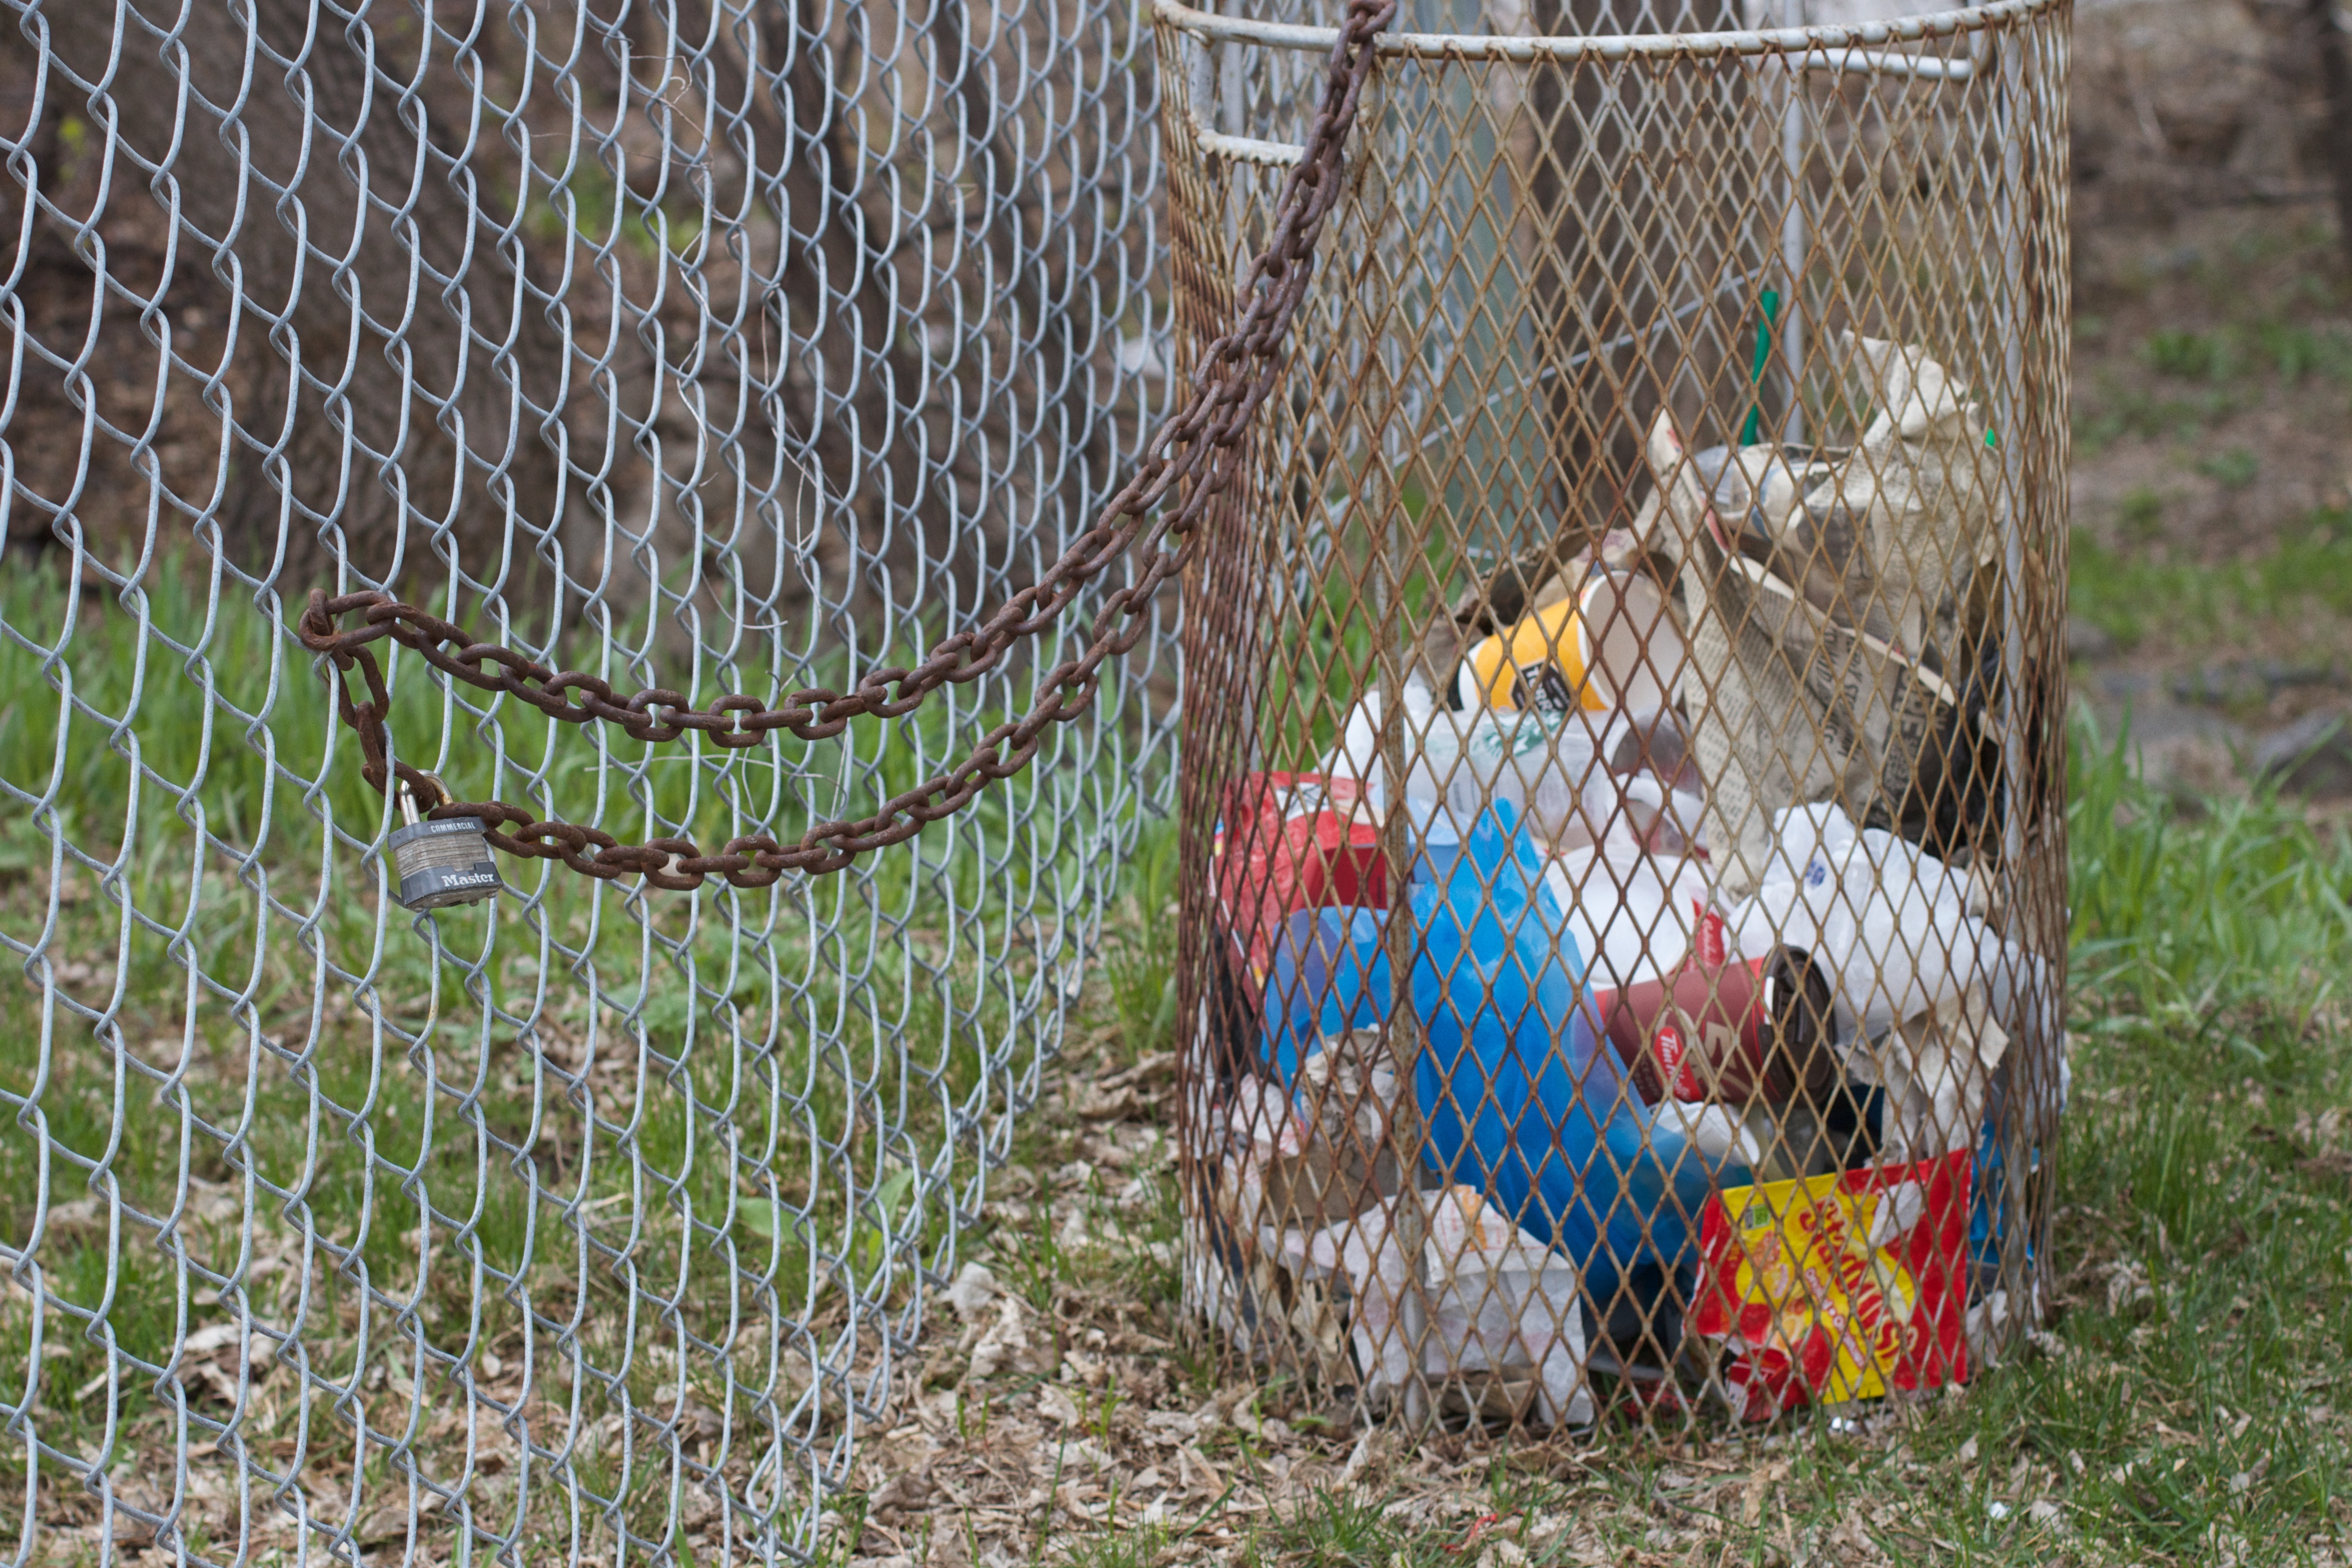
bird, fence, backyard, agriculture, chicken, outdoor structure